Steam explosion

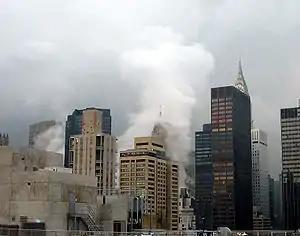
A jet of steam rising higher than the Chrysler Building during the 2007 New York City steam explosion

High steam generation rates can occur under other circumstances, such as boiler-drum failure, or at a quench front (for example when water re-enters a hot dry boiler). Though potentially damaging, they are usually less energetic than events in which the hot ("fuel") phase is molten and so can be finely fragmented within the volatile ("coolant") phase. Some examples follow: